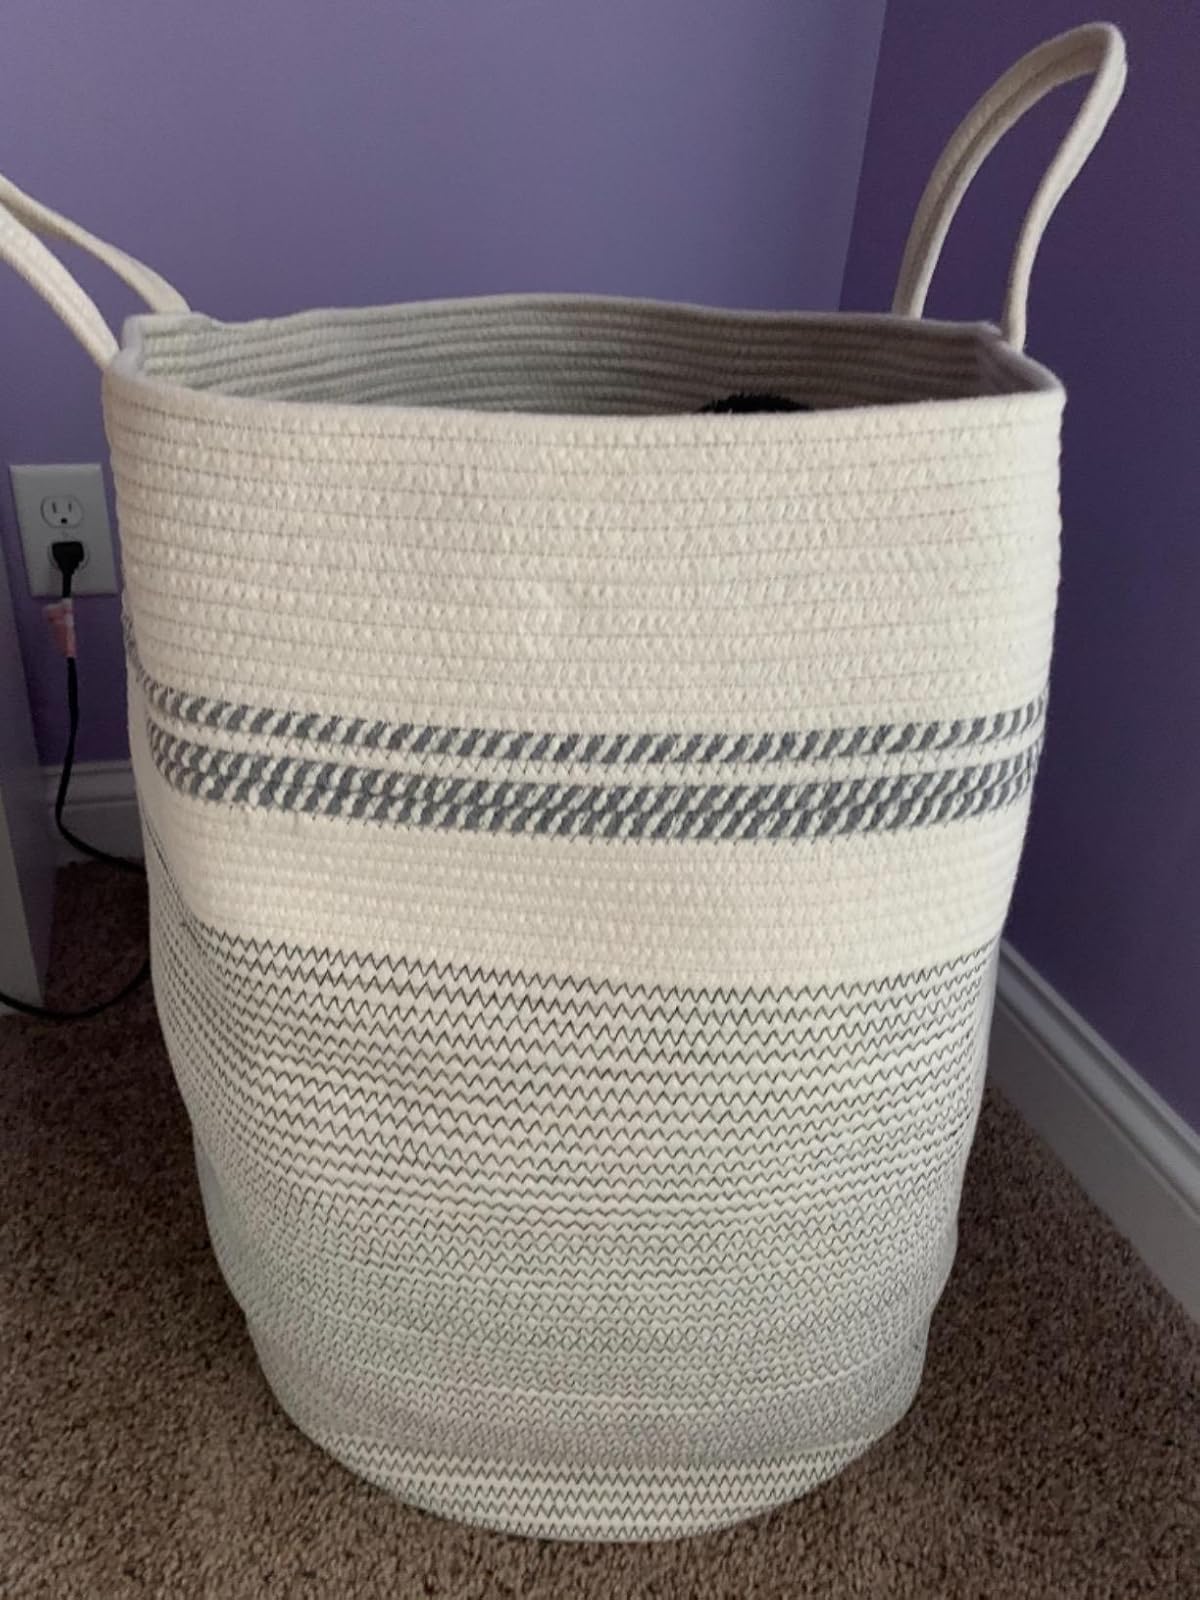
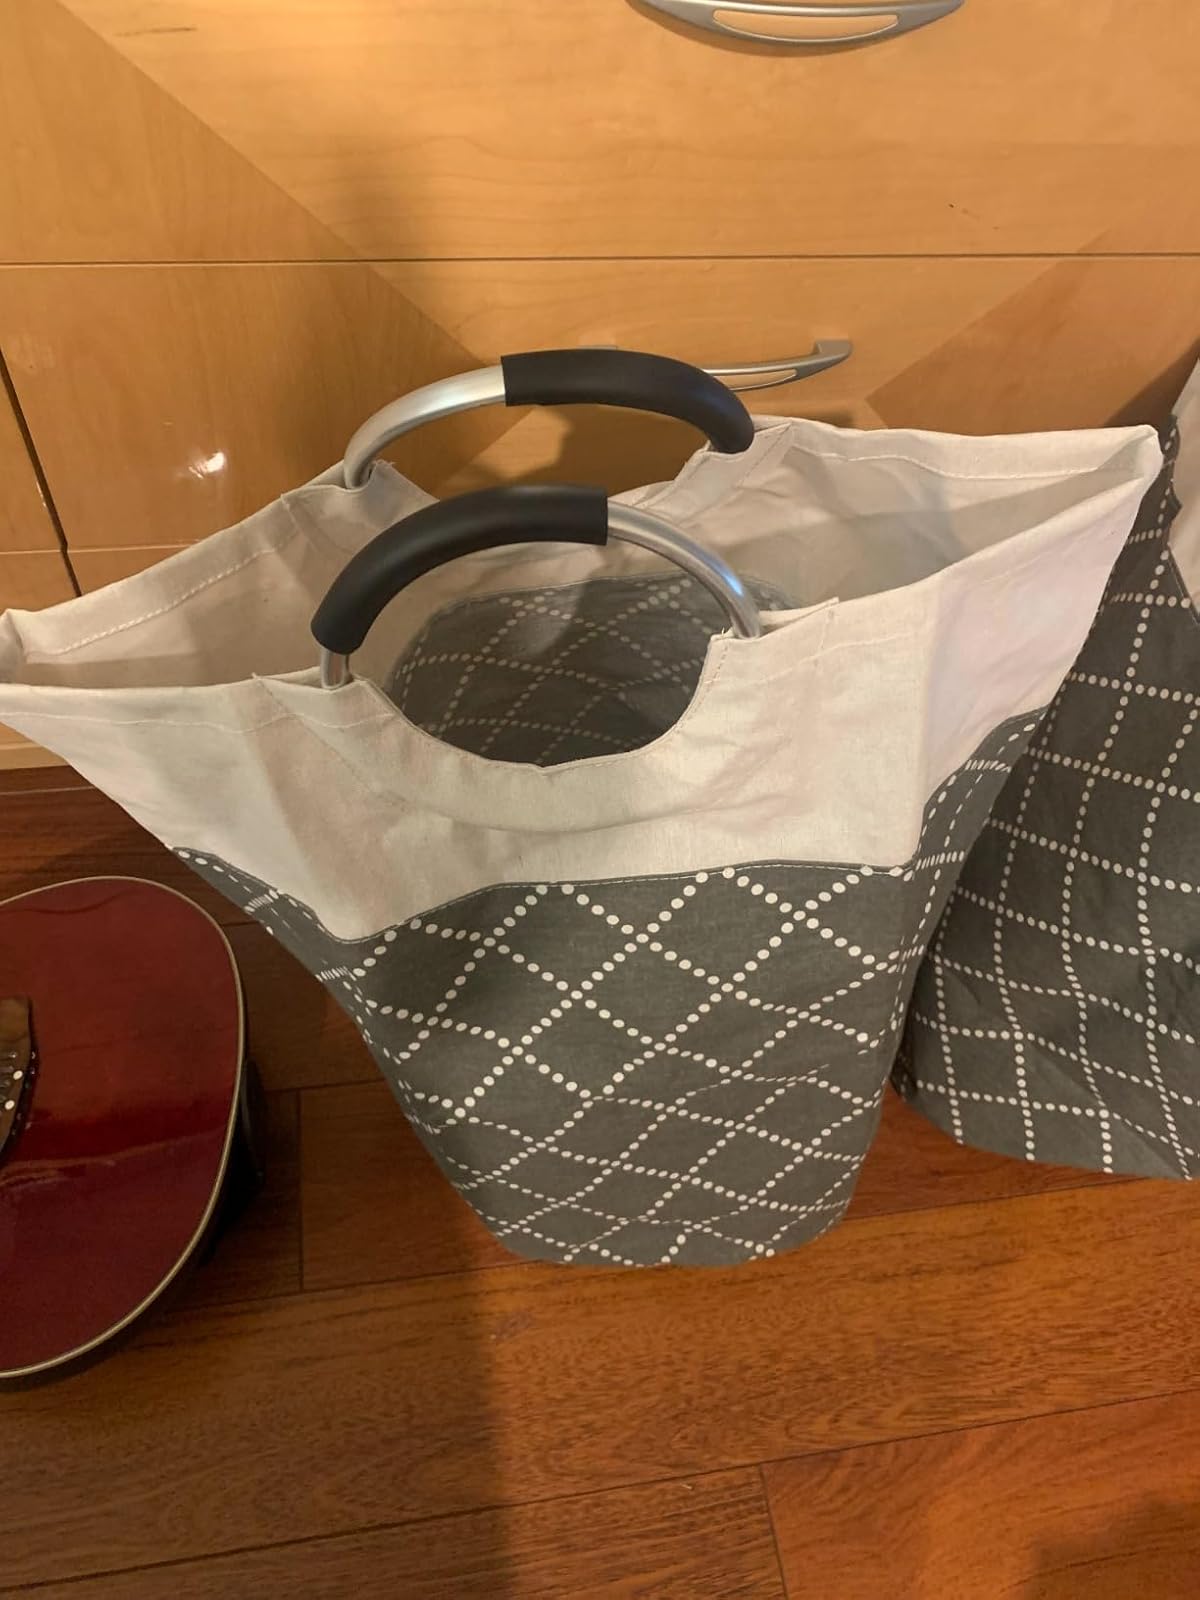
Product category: items_hamper
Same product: no